Call for Heroes: Pompolic Wars

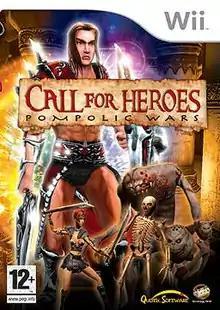
PAL cover art for the cancelled Wii version

Call for Heroes: Pompolic Wars is a 2007 action RPG video game originally developed for Microsoft Windows by Serbian studio Quotix Software, and published by Strategy First. The game was supposed to be published for Wii by the now-defunct Data Design Interactive but was ultimately cancelled.